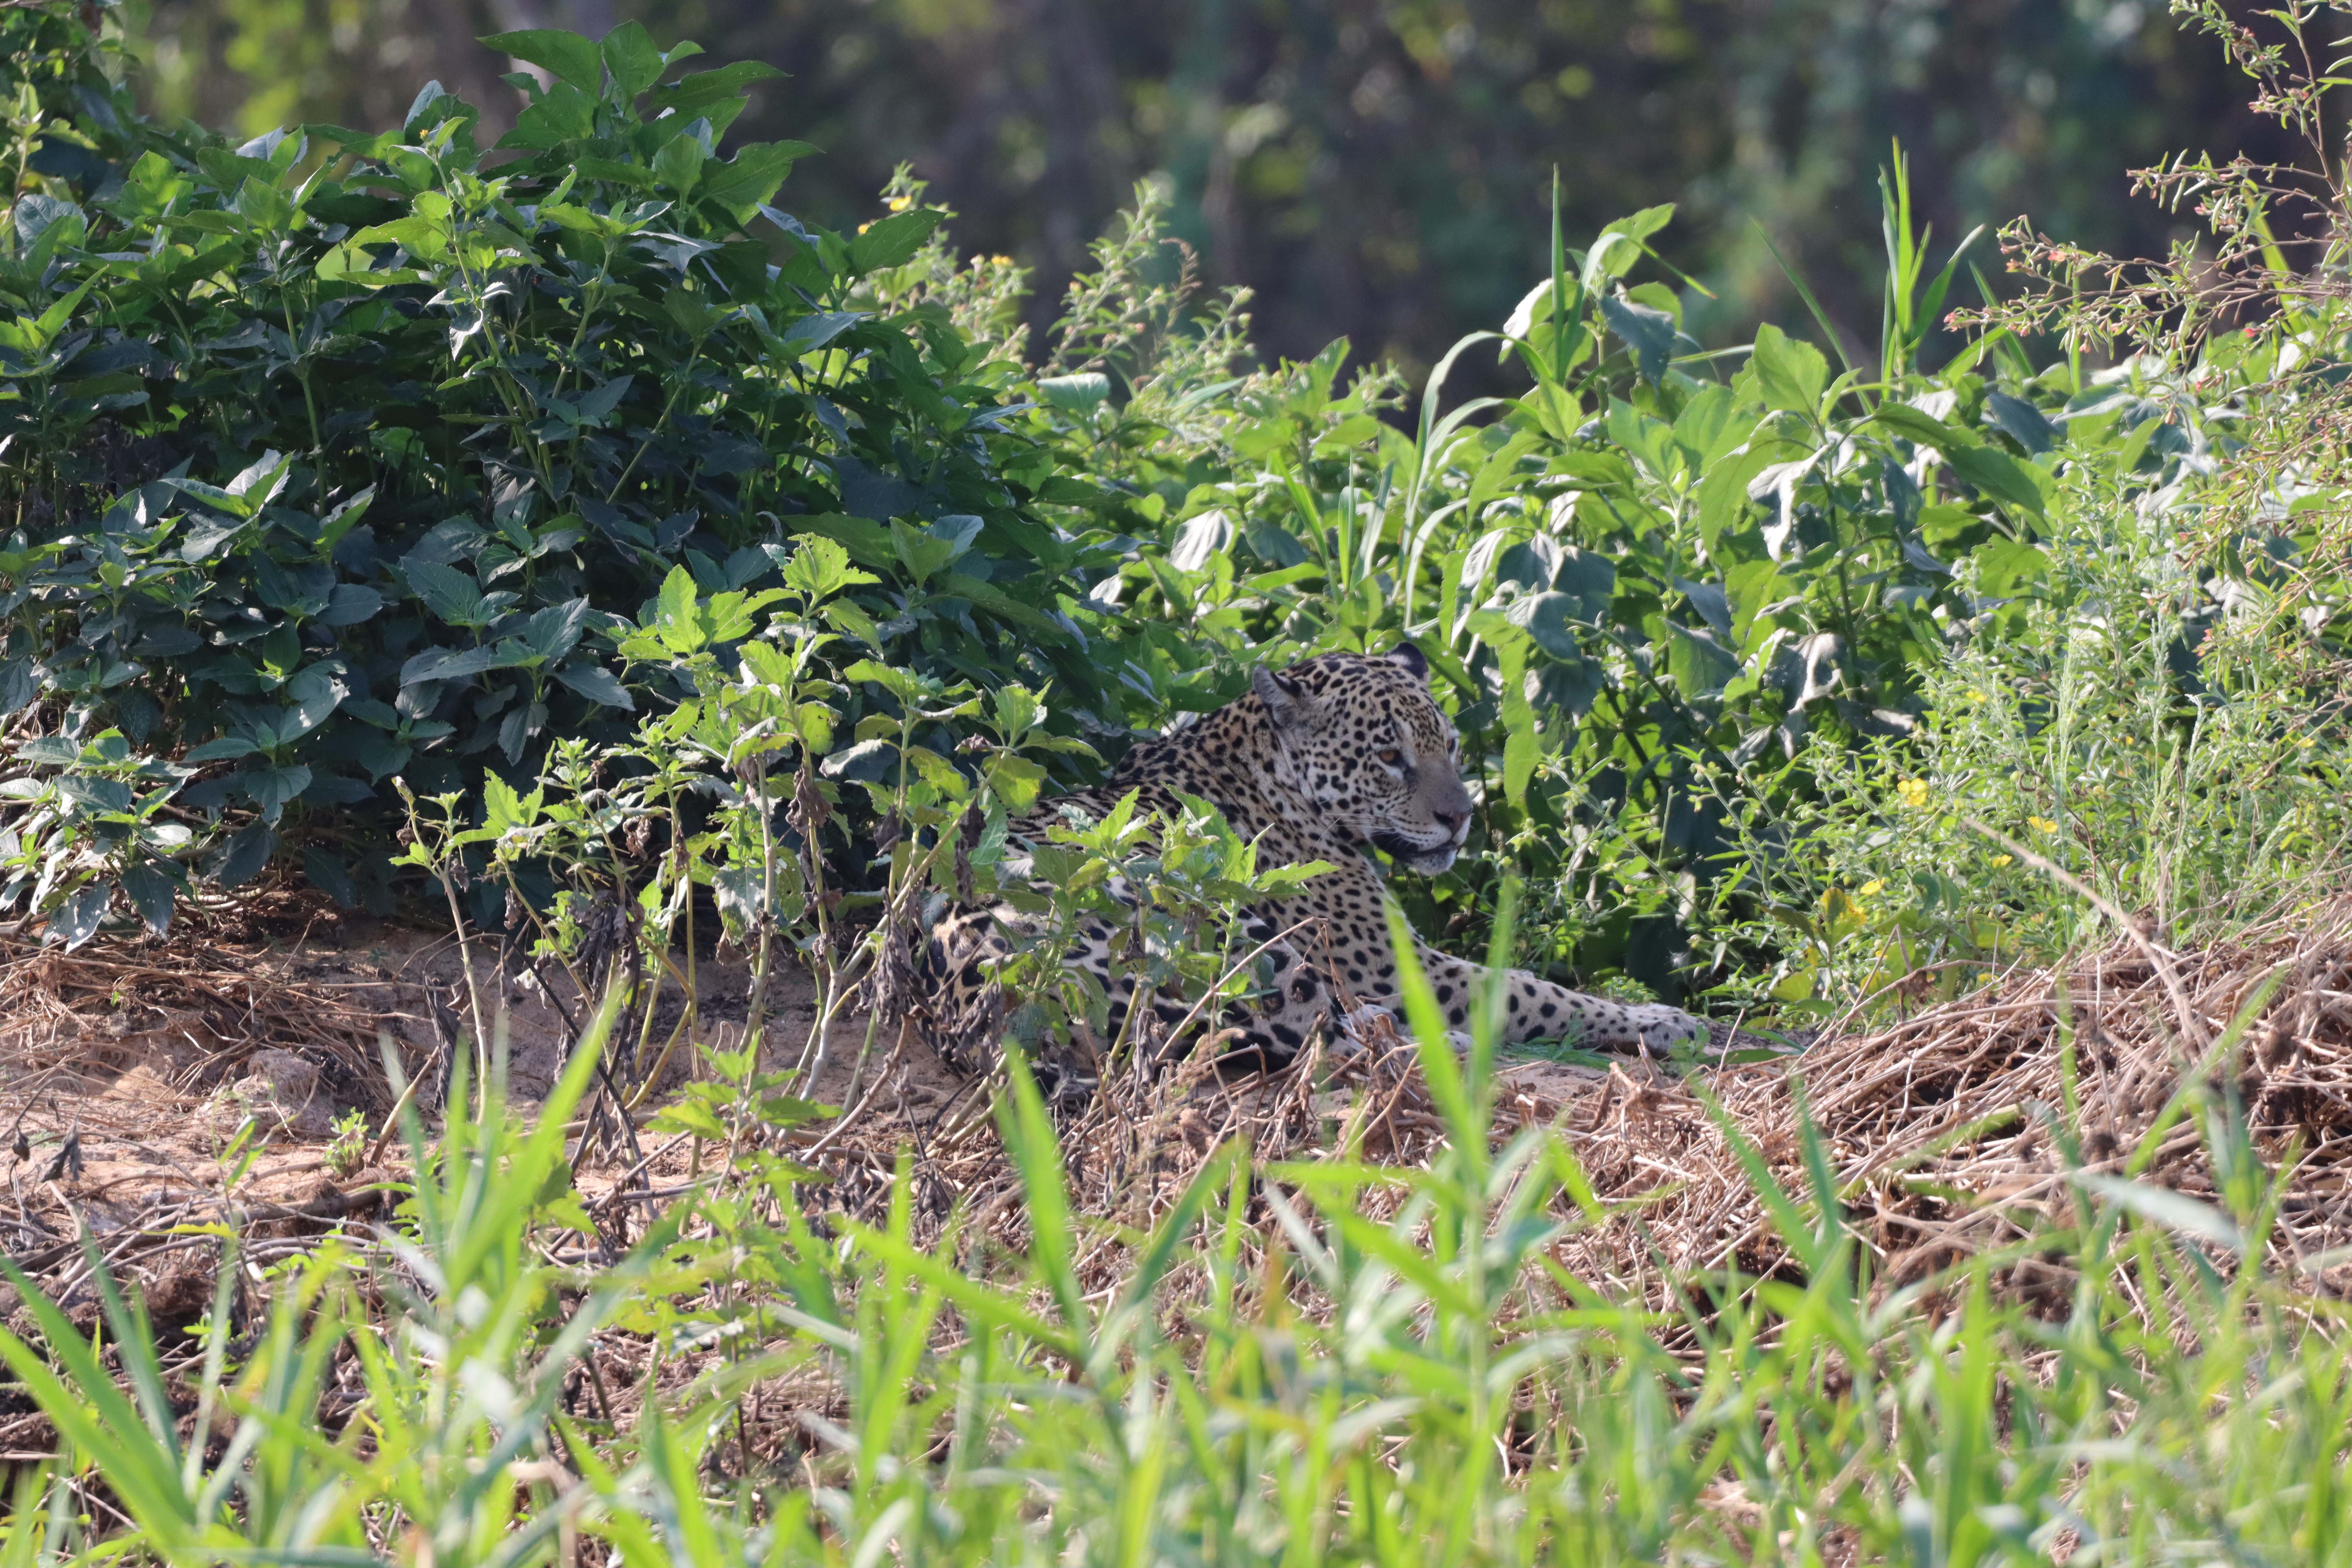
Jaguar: Marcela